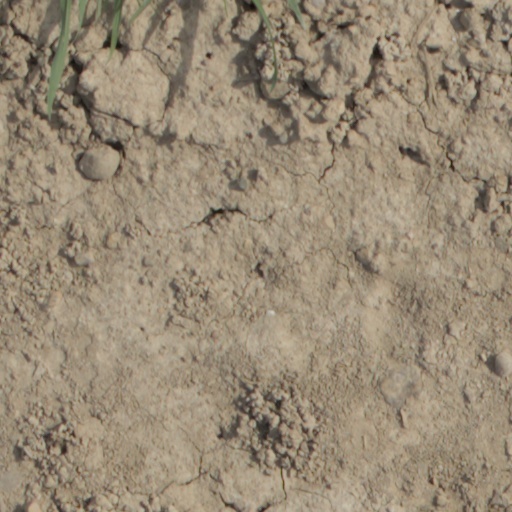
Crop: wheat